Vaush

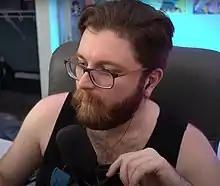

In 2021, controversy on Twitter surrounding Vaush was prompted by the reemergence of videos in which he justified his past uses of the word "nigger" and argued that the word is acceptable in certain contexts. Responding to the controversy on his livestream, Kochinski said that earlier statements that he had made had been a failed attempt at being "overly edgy" and that he "no longer stand[s] by" his arguments justifying the use of the word.